Kevin De Bruyne

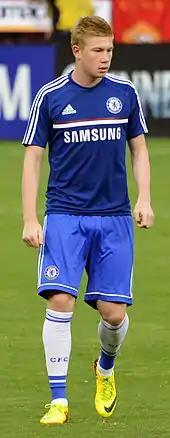
De Bruyne warming up with Chelsea in 2013

On 31 January 2012, on the winter transfer deadline day, Premier League club Chelsea and Genk announced the permanent signing of De Bruyne, with the fee rumoured to be in the region of £7 million. He signed a five-and-a-half-year contract at Stamford Bridge, but would stay at Genk for the remainder of the 2011–12 season. De Bruyne told the club website, "To come to a team like Chelsea is a dream but now I have to work hard to achieve the level that's necessary." On 18 July 2012, De Bruyne made his debut for Chelsea in a friendly match against Major League Soccer (MLS) side Seattle Sounders FC in a 4–2 win. De Bruyne also played the first half against Ligue 1 giants Paris Saint-Germain at Yankee Stadium, New York City.